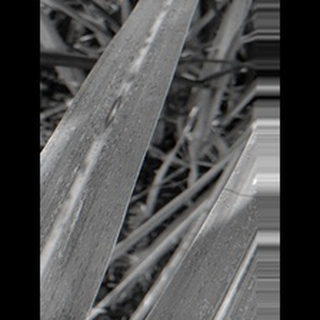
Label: sugarcane_rust